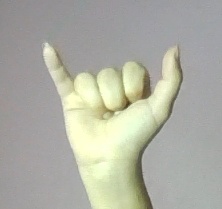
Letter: ya